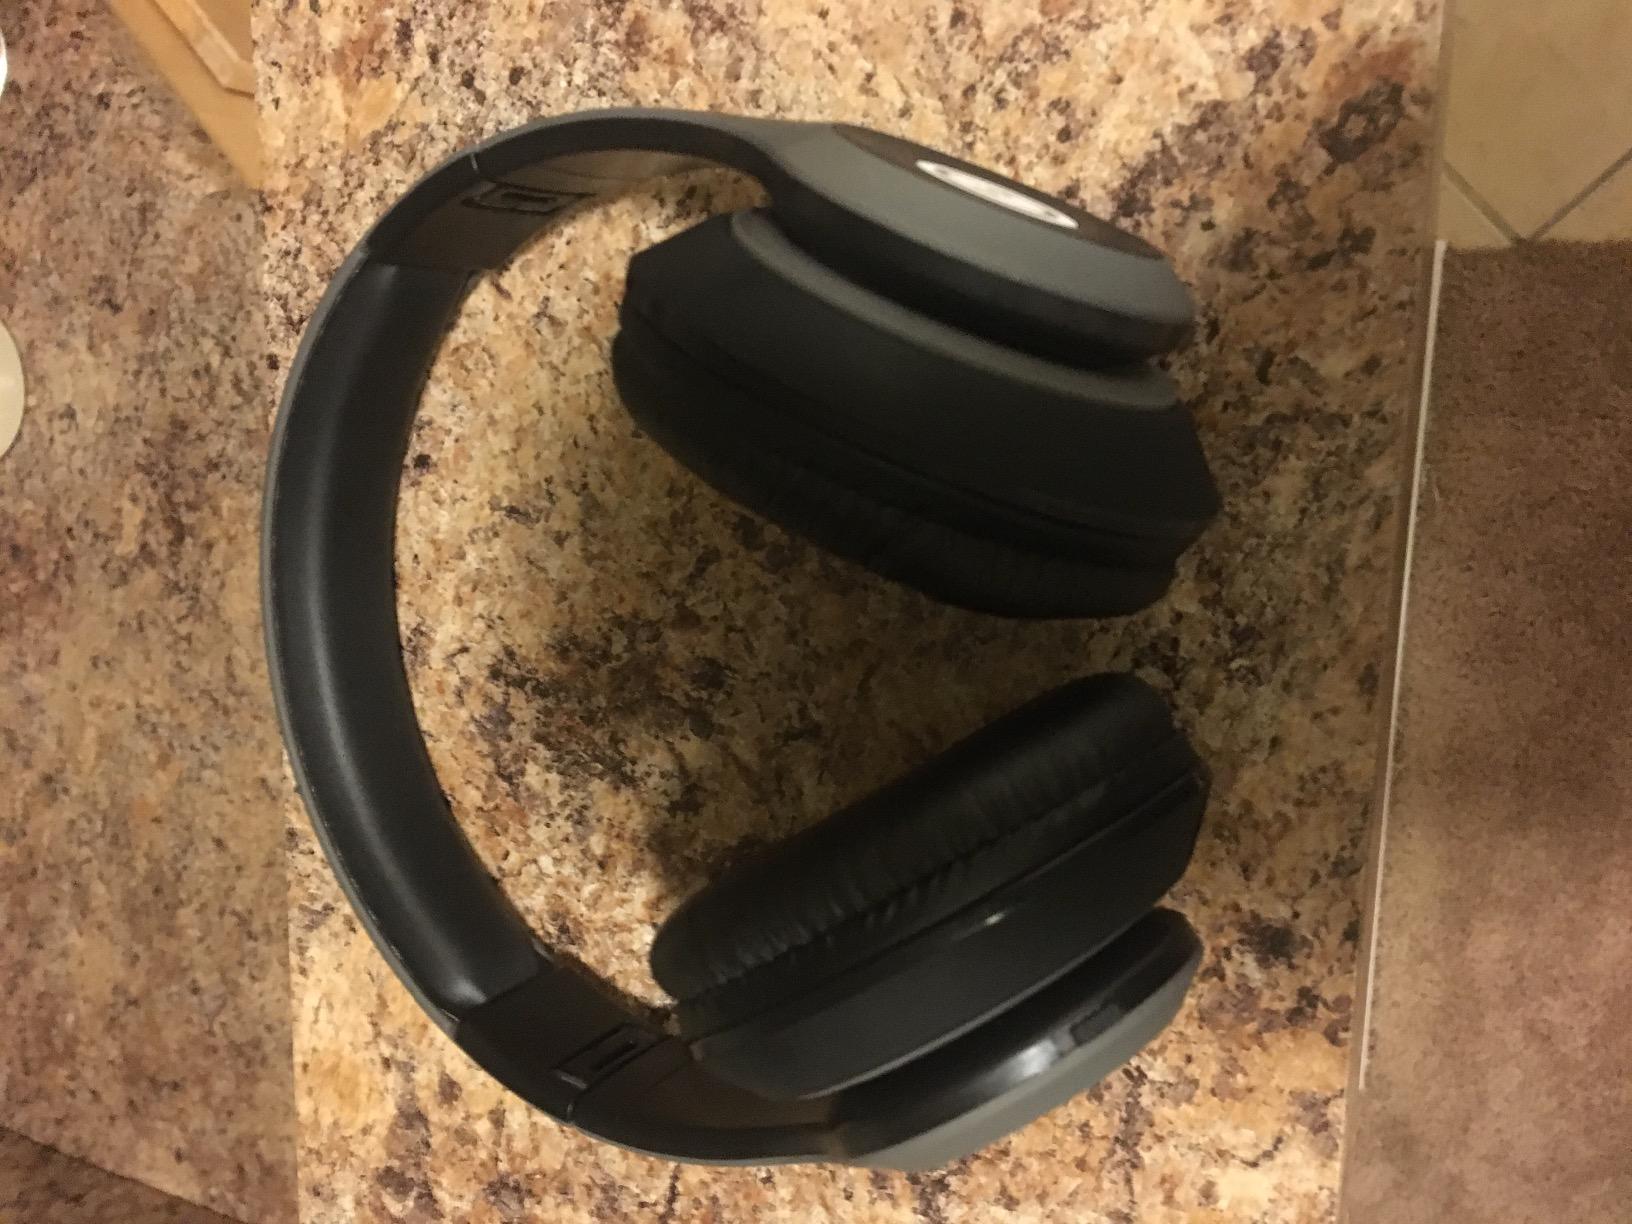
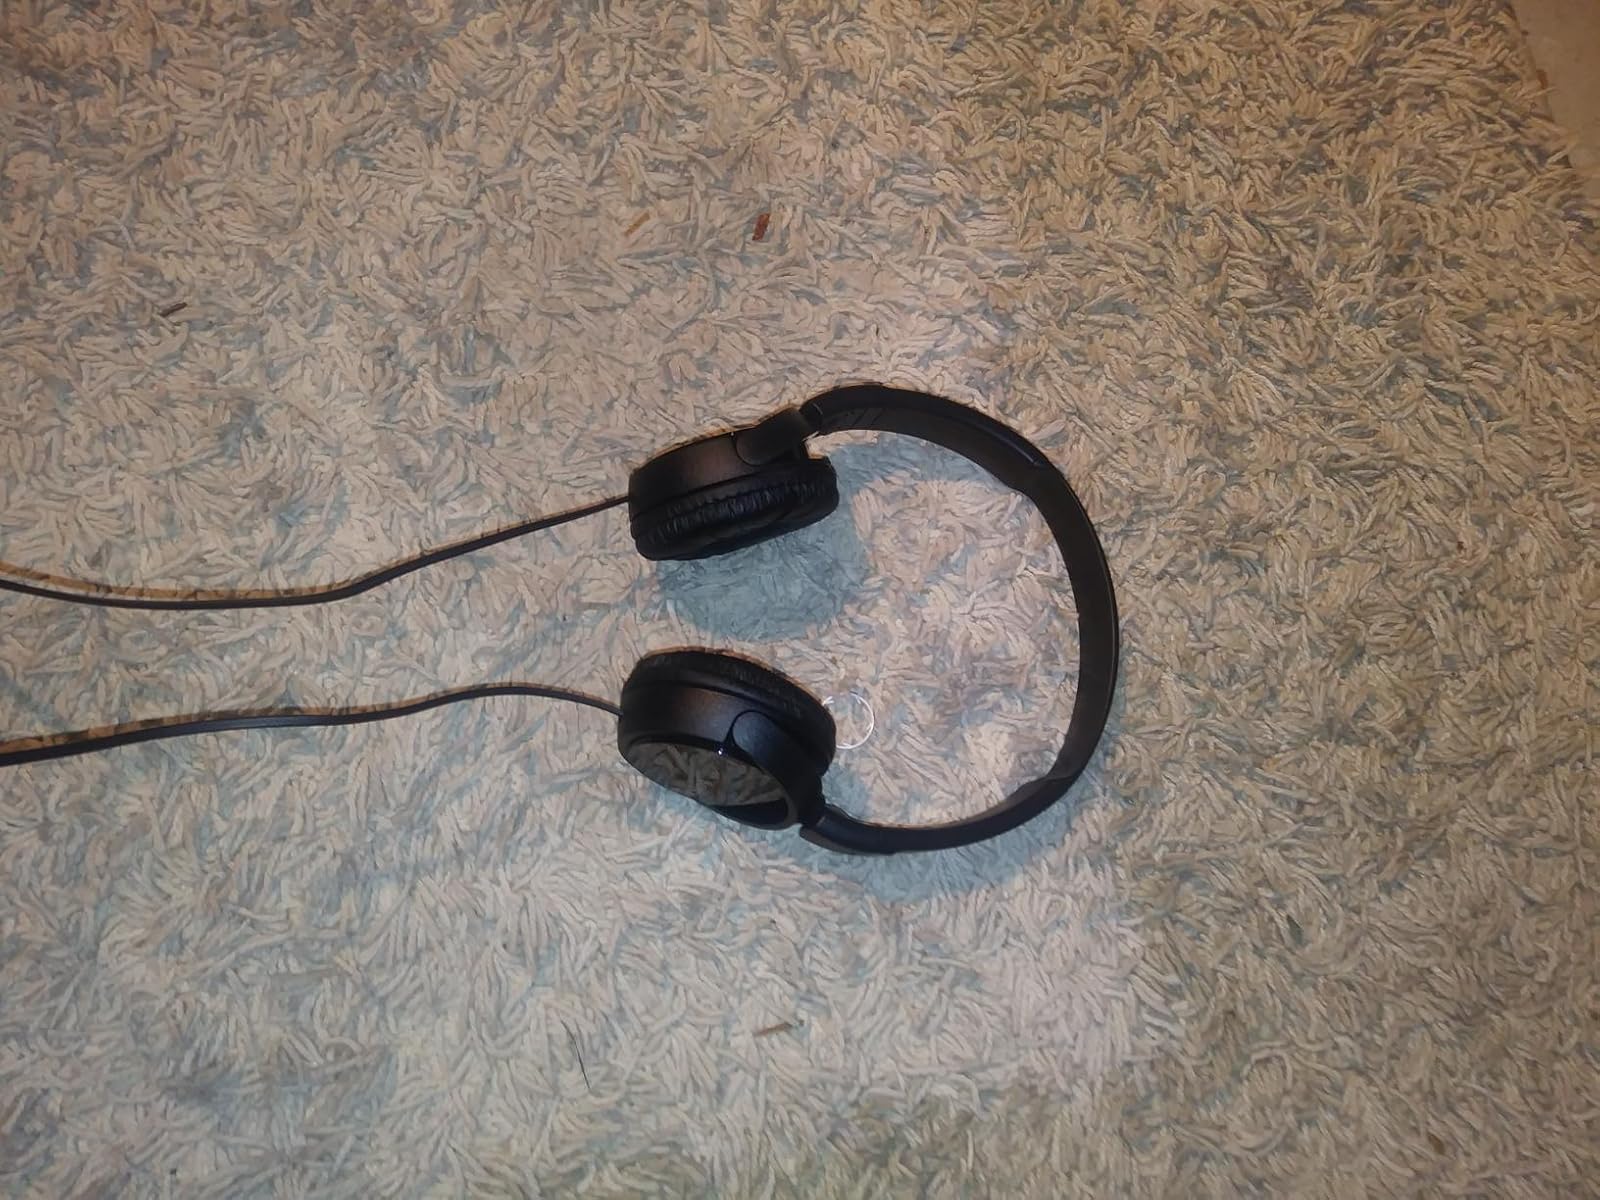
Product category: headphones
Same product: no